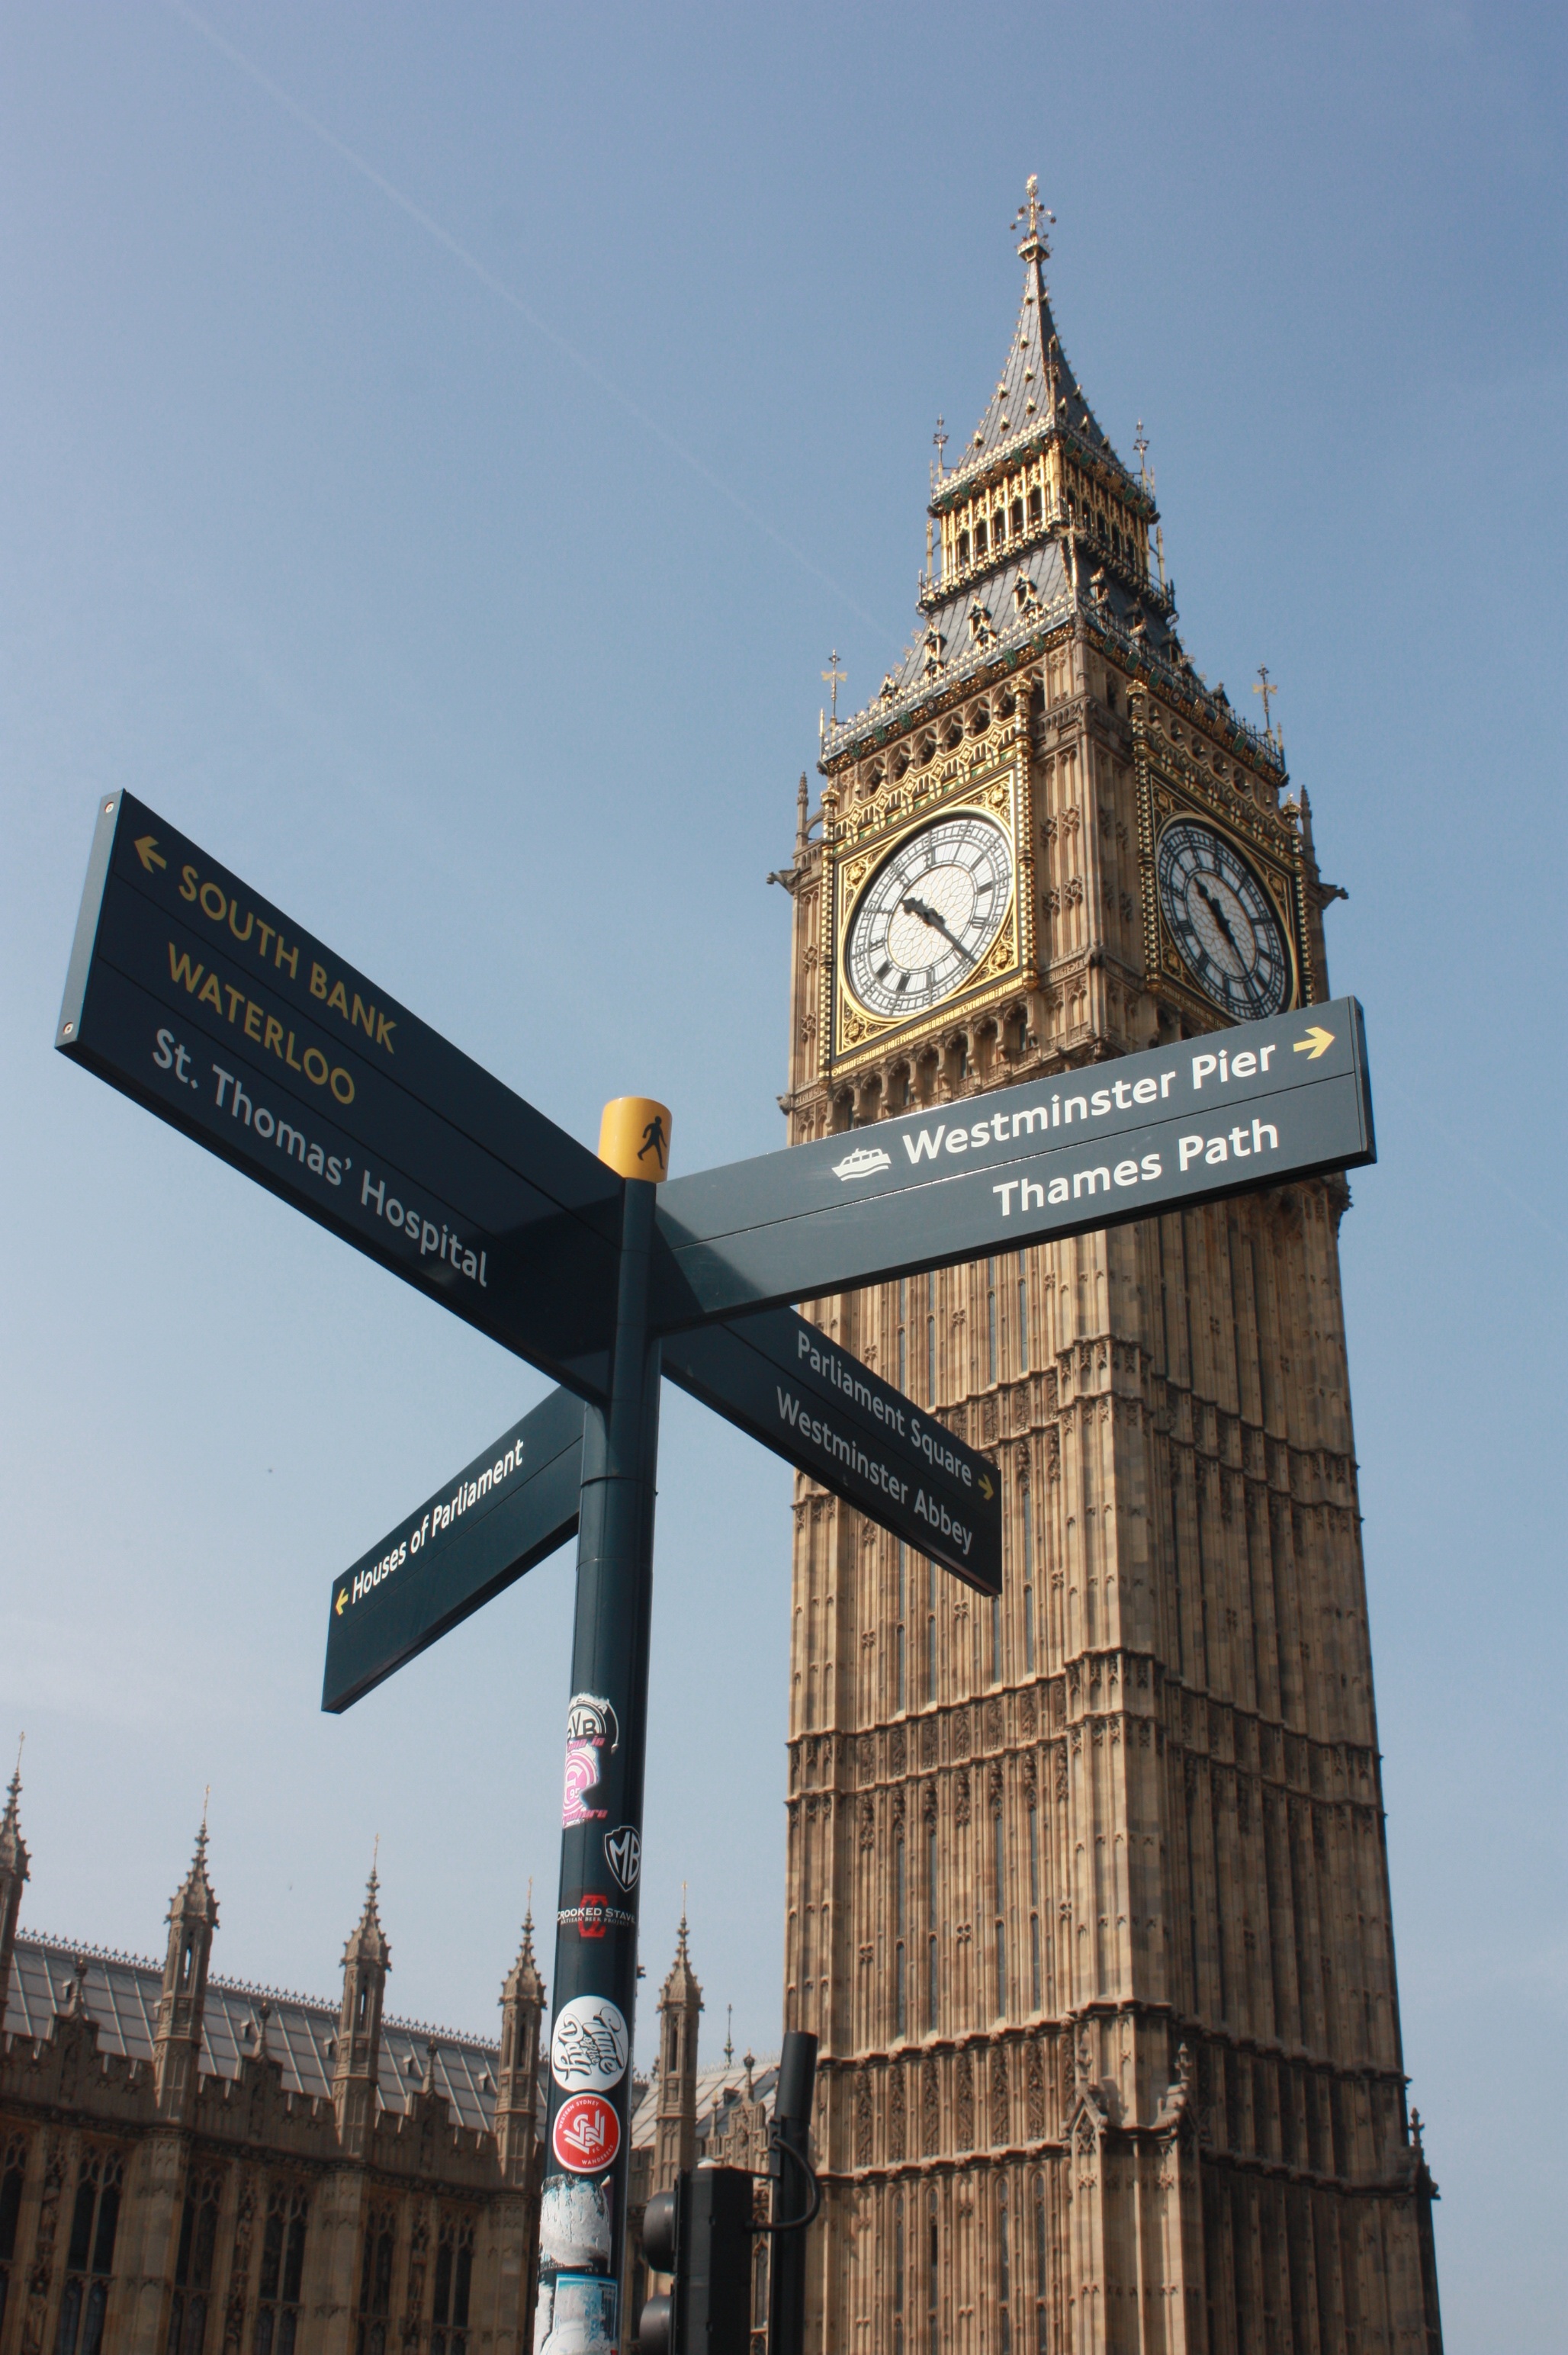
tower, landmark, big ben, clock tower, bell tower, england, london